Terrace Court

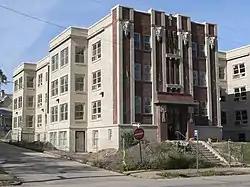
The apartment building in 2011

Terrace Court is a historic apartment complex of three three-story buildings in Omaha, Nebraska. It was built in 1920 by the Drake Realty & Construction Co., and designed by architect B. Hene in Sullivanesque style. It has been listed on the National Register of Historic Places since July 2, 2008.